Burgberg (Erlangen)

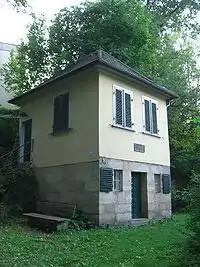
One of the small two storey houses, September 2006

In addition to the Bergkirchweih, the Altstädter shooting gallery and the beer cellars, other popular excursion destinations developed on the castle hill in the 18th and 19th century, and became meeting places for local society. Professors and dignitaries of the city erected small sheds in their gardens, some with fountains and staircases, such as the two-storey houses on the north side of Strawberry Hill.